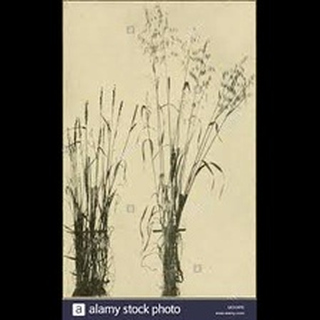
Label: wheat_smut